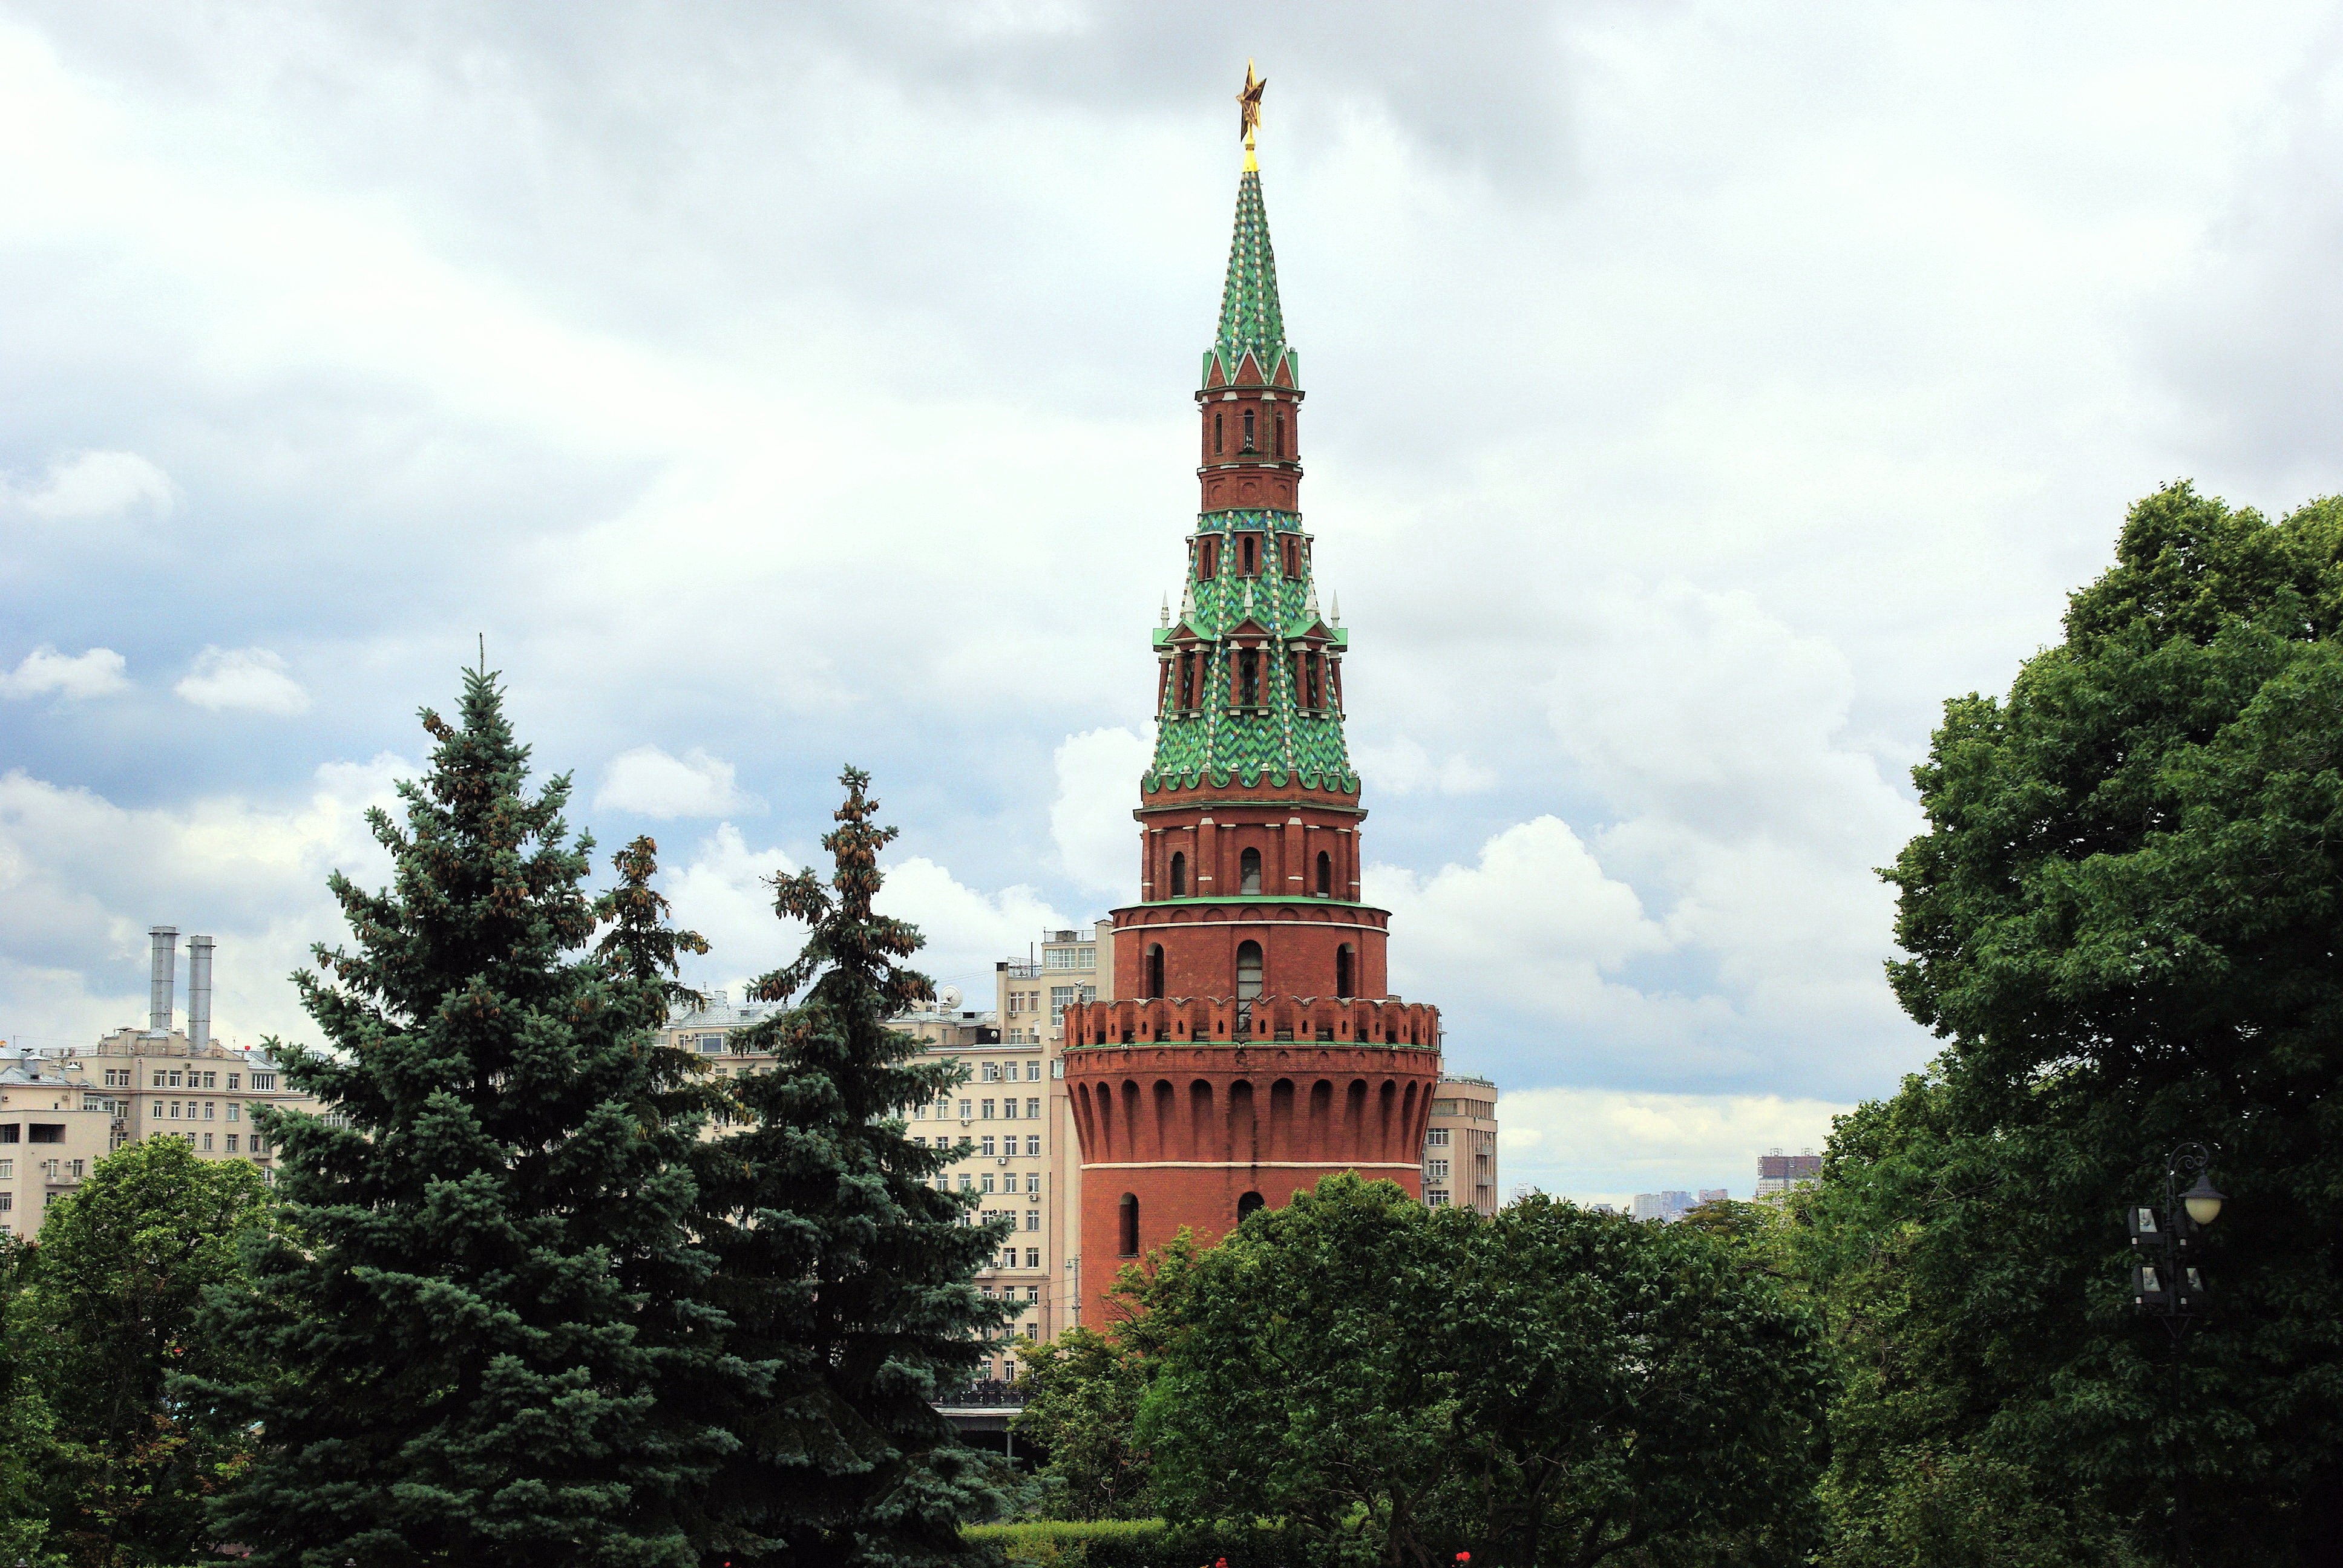
tree, building, monument, tower, landmark, place of worship, spire, steeple, moscow, pagoda, kremlin